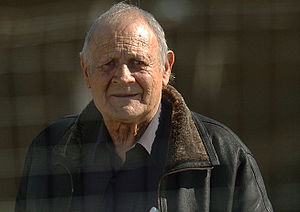
Néstor Gonçalves
Néstor Gonçalves Martinicorena var en uruguayansk fodboldspiller.